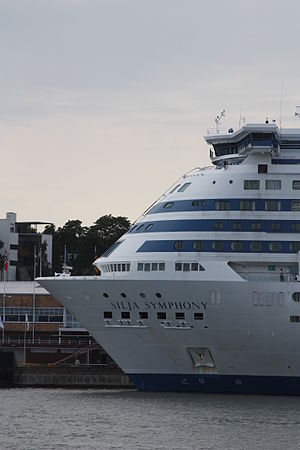
Finland / Økonomi / Transport
Silja Symphony er en af mange store færger i Helsinki Havn.
Finland, officielt Republikken Finland, er et land i Nordøsteuropa. Det grænser op til Sverige i nordvest, Norge i nord, og Rusland i øst. Syd for Finland, på den anden side af Finske Bugt, ligger Estland. Som et nordisk land tilhører Finland den geografiske region Fennoskandinavien, der foruden Finland også består af Skandinavien. Af Finlands 5,5 millioner indbyggere bor størstedelen i den sydlige del af landet. 88,7 % af befolkningen er etniske finner, som taler det uralske sprog finsk, der ikke er beslægtet med de øvrige skandinaviske sprog. Landets anden hovedgruppe er finlandssvenskerne, som taler svensk. Finland er med sine 338.445 kvadratkilometer det ottendestørste land i Europa og det tyndest befolkede land i EU. Landet er en parlamentarisk republik bestående af 311 kommuner samt én selvstyrende region, Ålandsøerne. I Hovedstadregionen med hovedstaden Helsinki bor ca 1,4 millioner mennesker, som samlet står for en tredjedel af landets BNP.